Politics of Minnesota

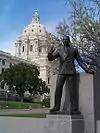

Floyd B. Olson (November 13, 1891 – August 22, 1936) served as the 22nd Governor of Minnesota from January 6, 1931, to August 22, 1936. He was a member of the Minnesota Farmer–Labor Party, and was the first member of the Farmer–Labor Party to win the office of governor in Minnesota. The party, founded in 1918 had a good deal of success in Minnesota as a statewide third party, with three governors and four U.S. senators serving during the 1920s and 1930s. The party platform called for protection for farmers and labor union members, government ownership of some industries, and social security laws. There were unsuccessful attempts to develop the party into a national Farmer–Labor Party in the early 1920s. The Minnesota Democratic Party, led by Hubert H. Humphrey, was able to merge with the Minnesota Farmer–Labor Party in 1944. Since 1944 the two parties together make up the Minnesota Democratic–Farmer–Labor Party.